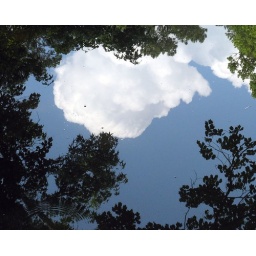
Mountain Creek Lake, Back water. mirror reflection near Discovery CenterNote the ripple in the water surface...lower left.F_IMG_2374, 6 Jun 08